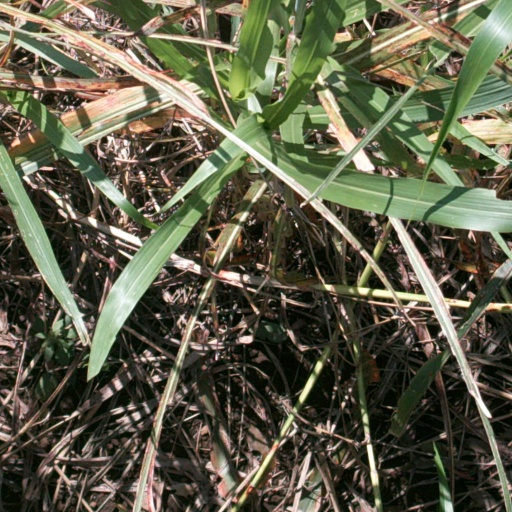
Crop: sorghum